Tanigashira Station

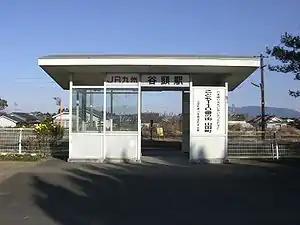
Tanigashira Station in 2008

is a passenger railway station located in the city of Miyakonojō, Miyazaki Prefecture, Japan. It is operated by JR Kyushu.